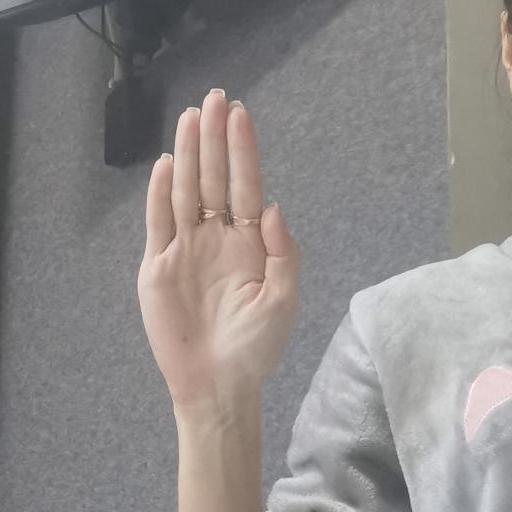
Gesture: stop